Echoes (miniseries)

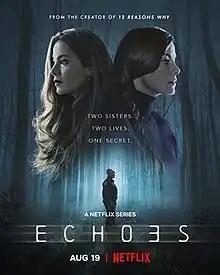
Promotional poster

Echoes (stylized as ECHOƎS) is a mystery drama miniseries that premiered on Netflix on 19 August 2022.